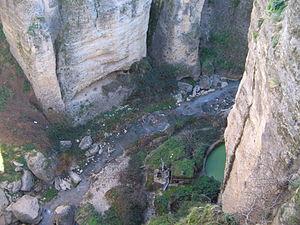
Le Guadalevín est une rivière d'Espagne, traversant la province de Malaga, en Andalousie.